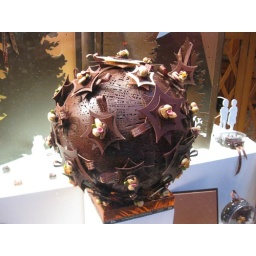
Thingie spotted in the window at Maison du chocolat